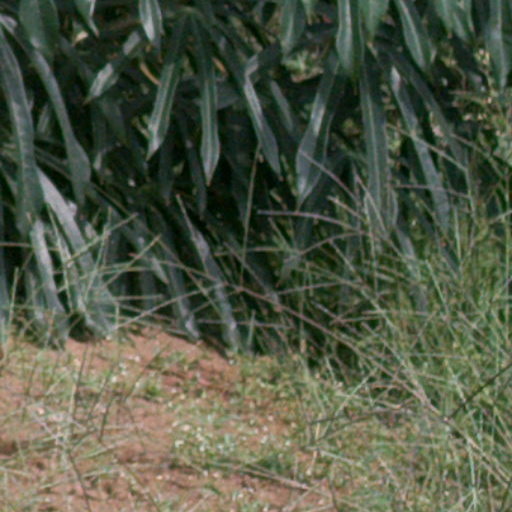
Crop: cassava